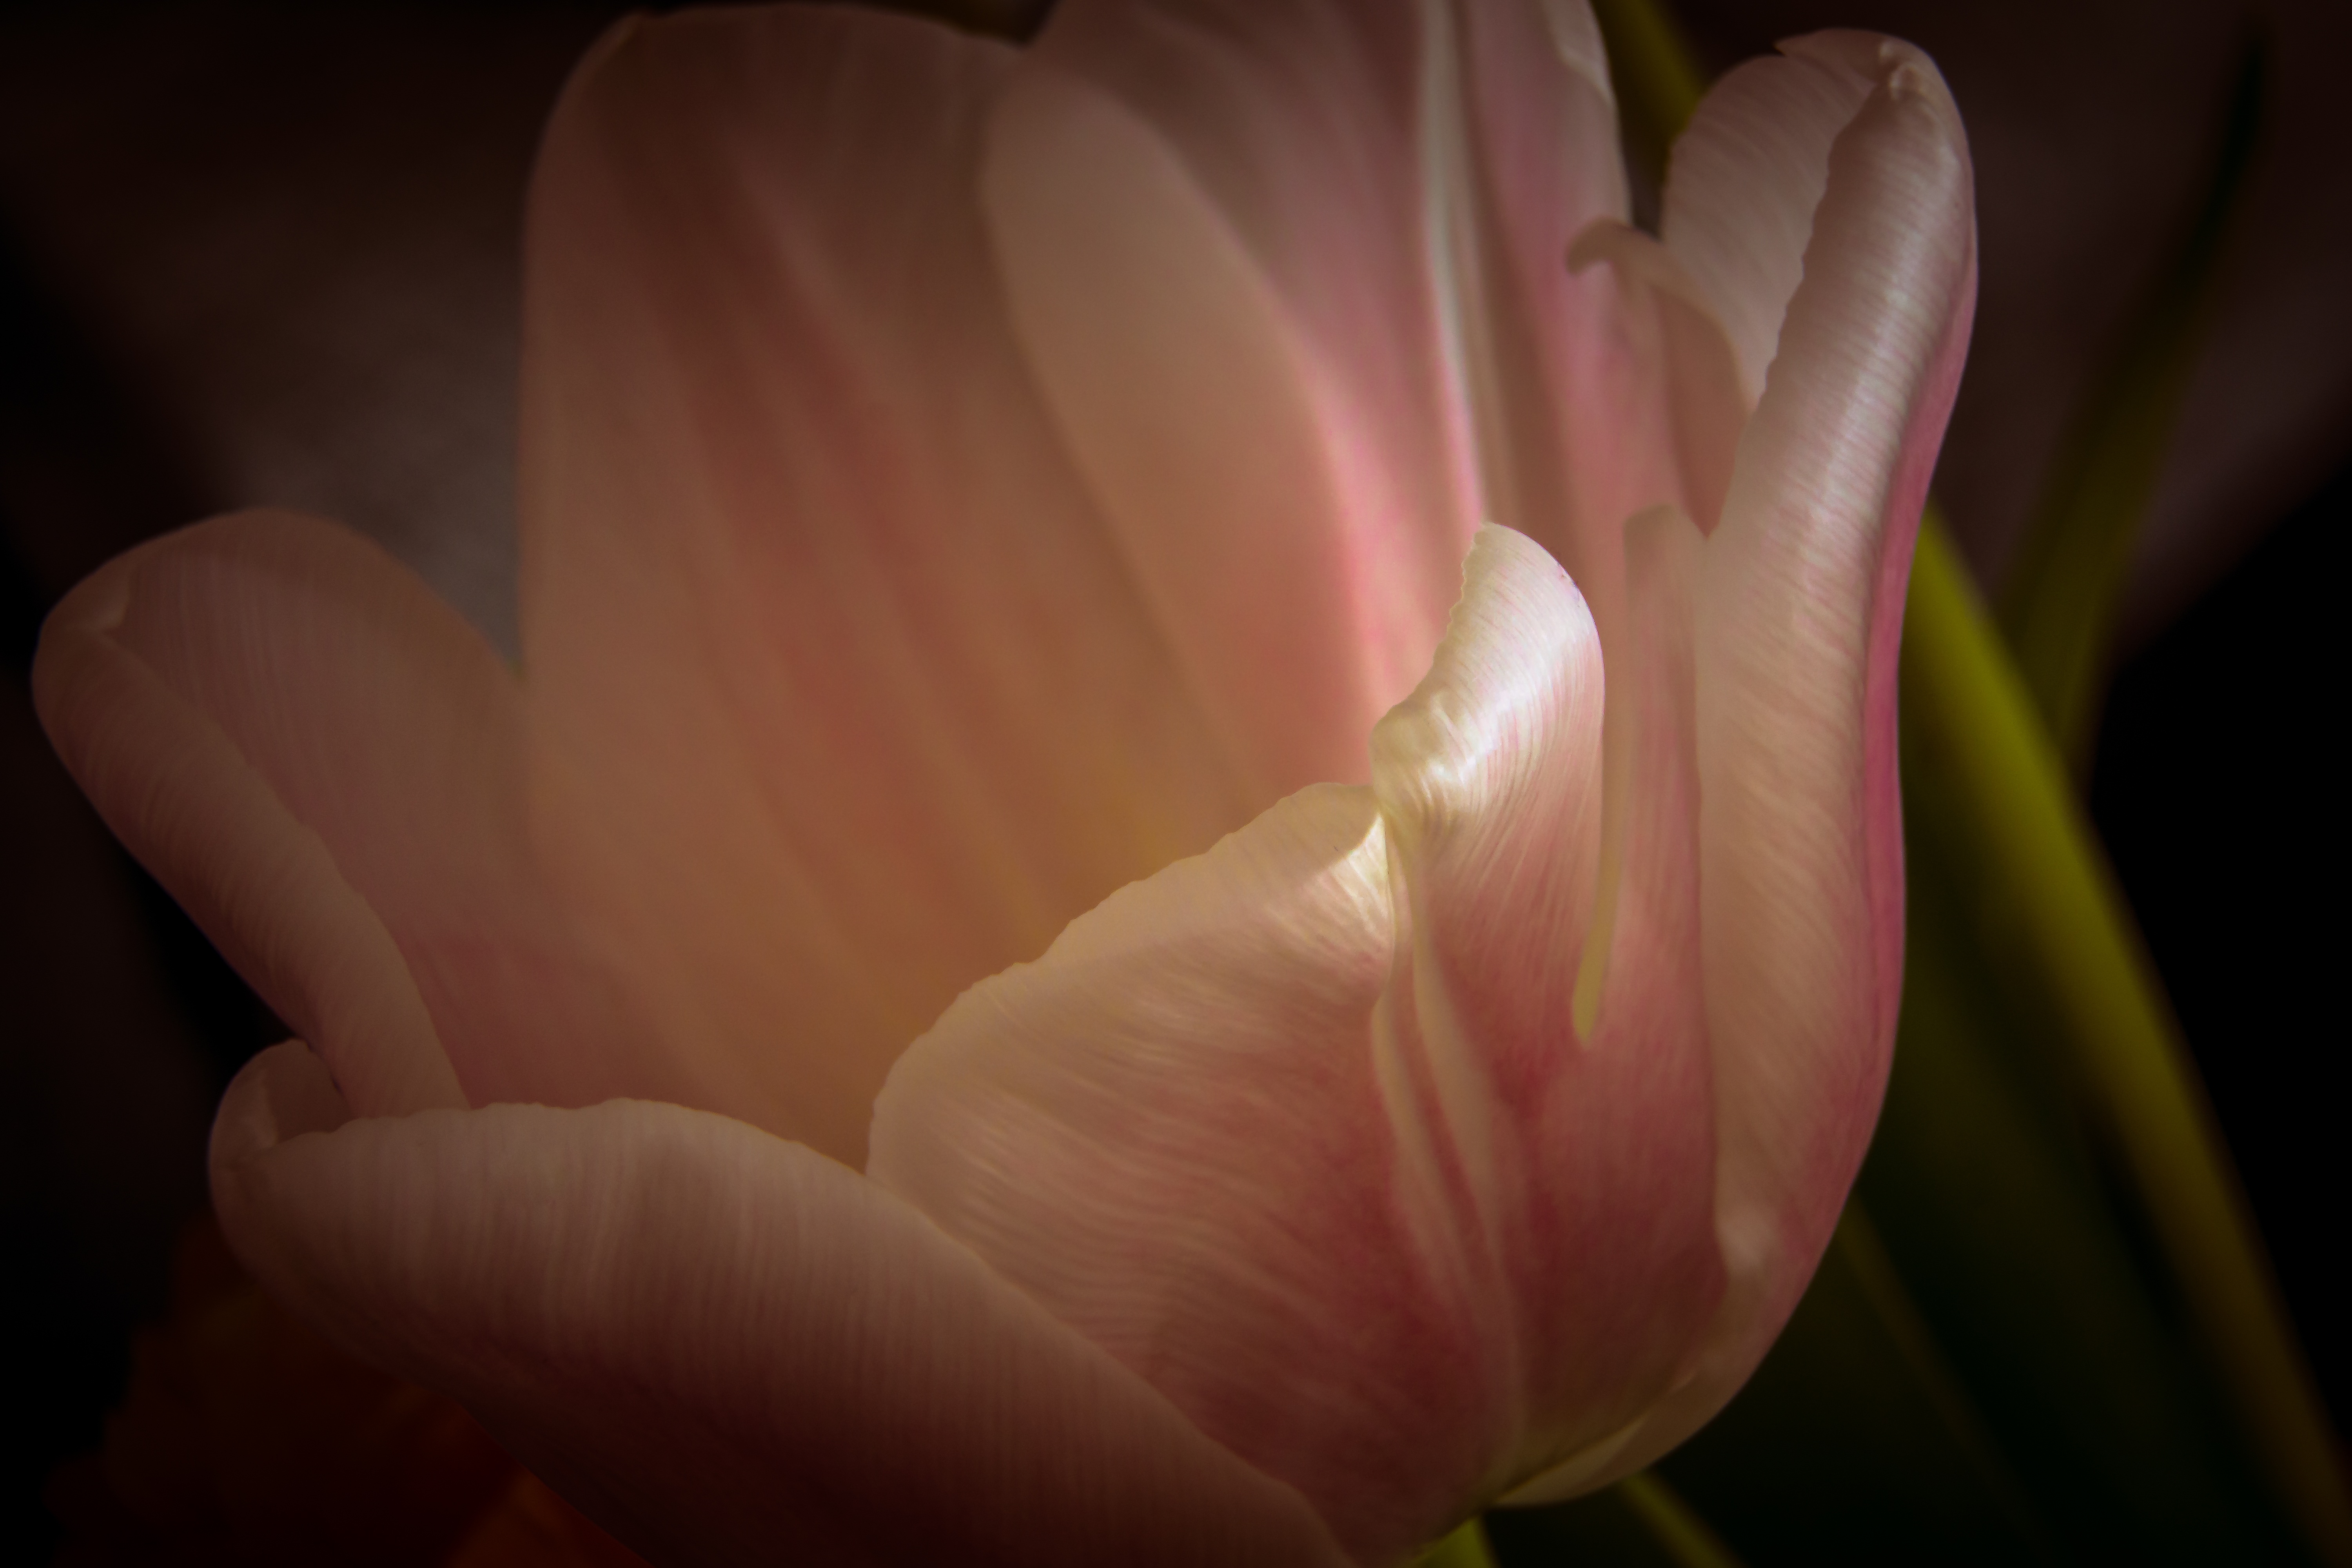
nature, blossom, plant, white, photography, flower, petal, bloom, tulip, spring, colorful, pink, flora, close up, bright, macro photography, flowering plant, plant stem, land plant